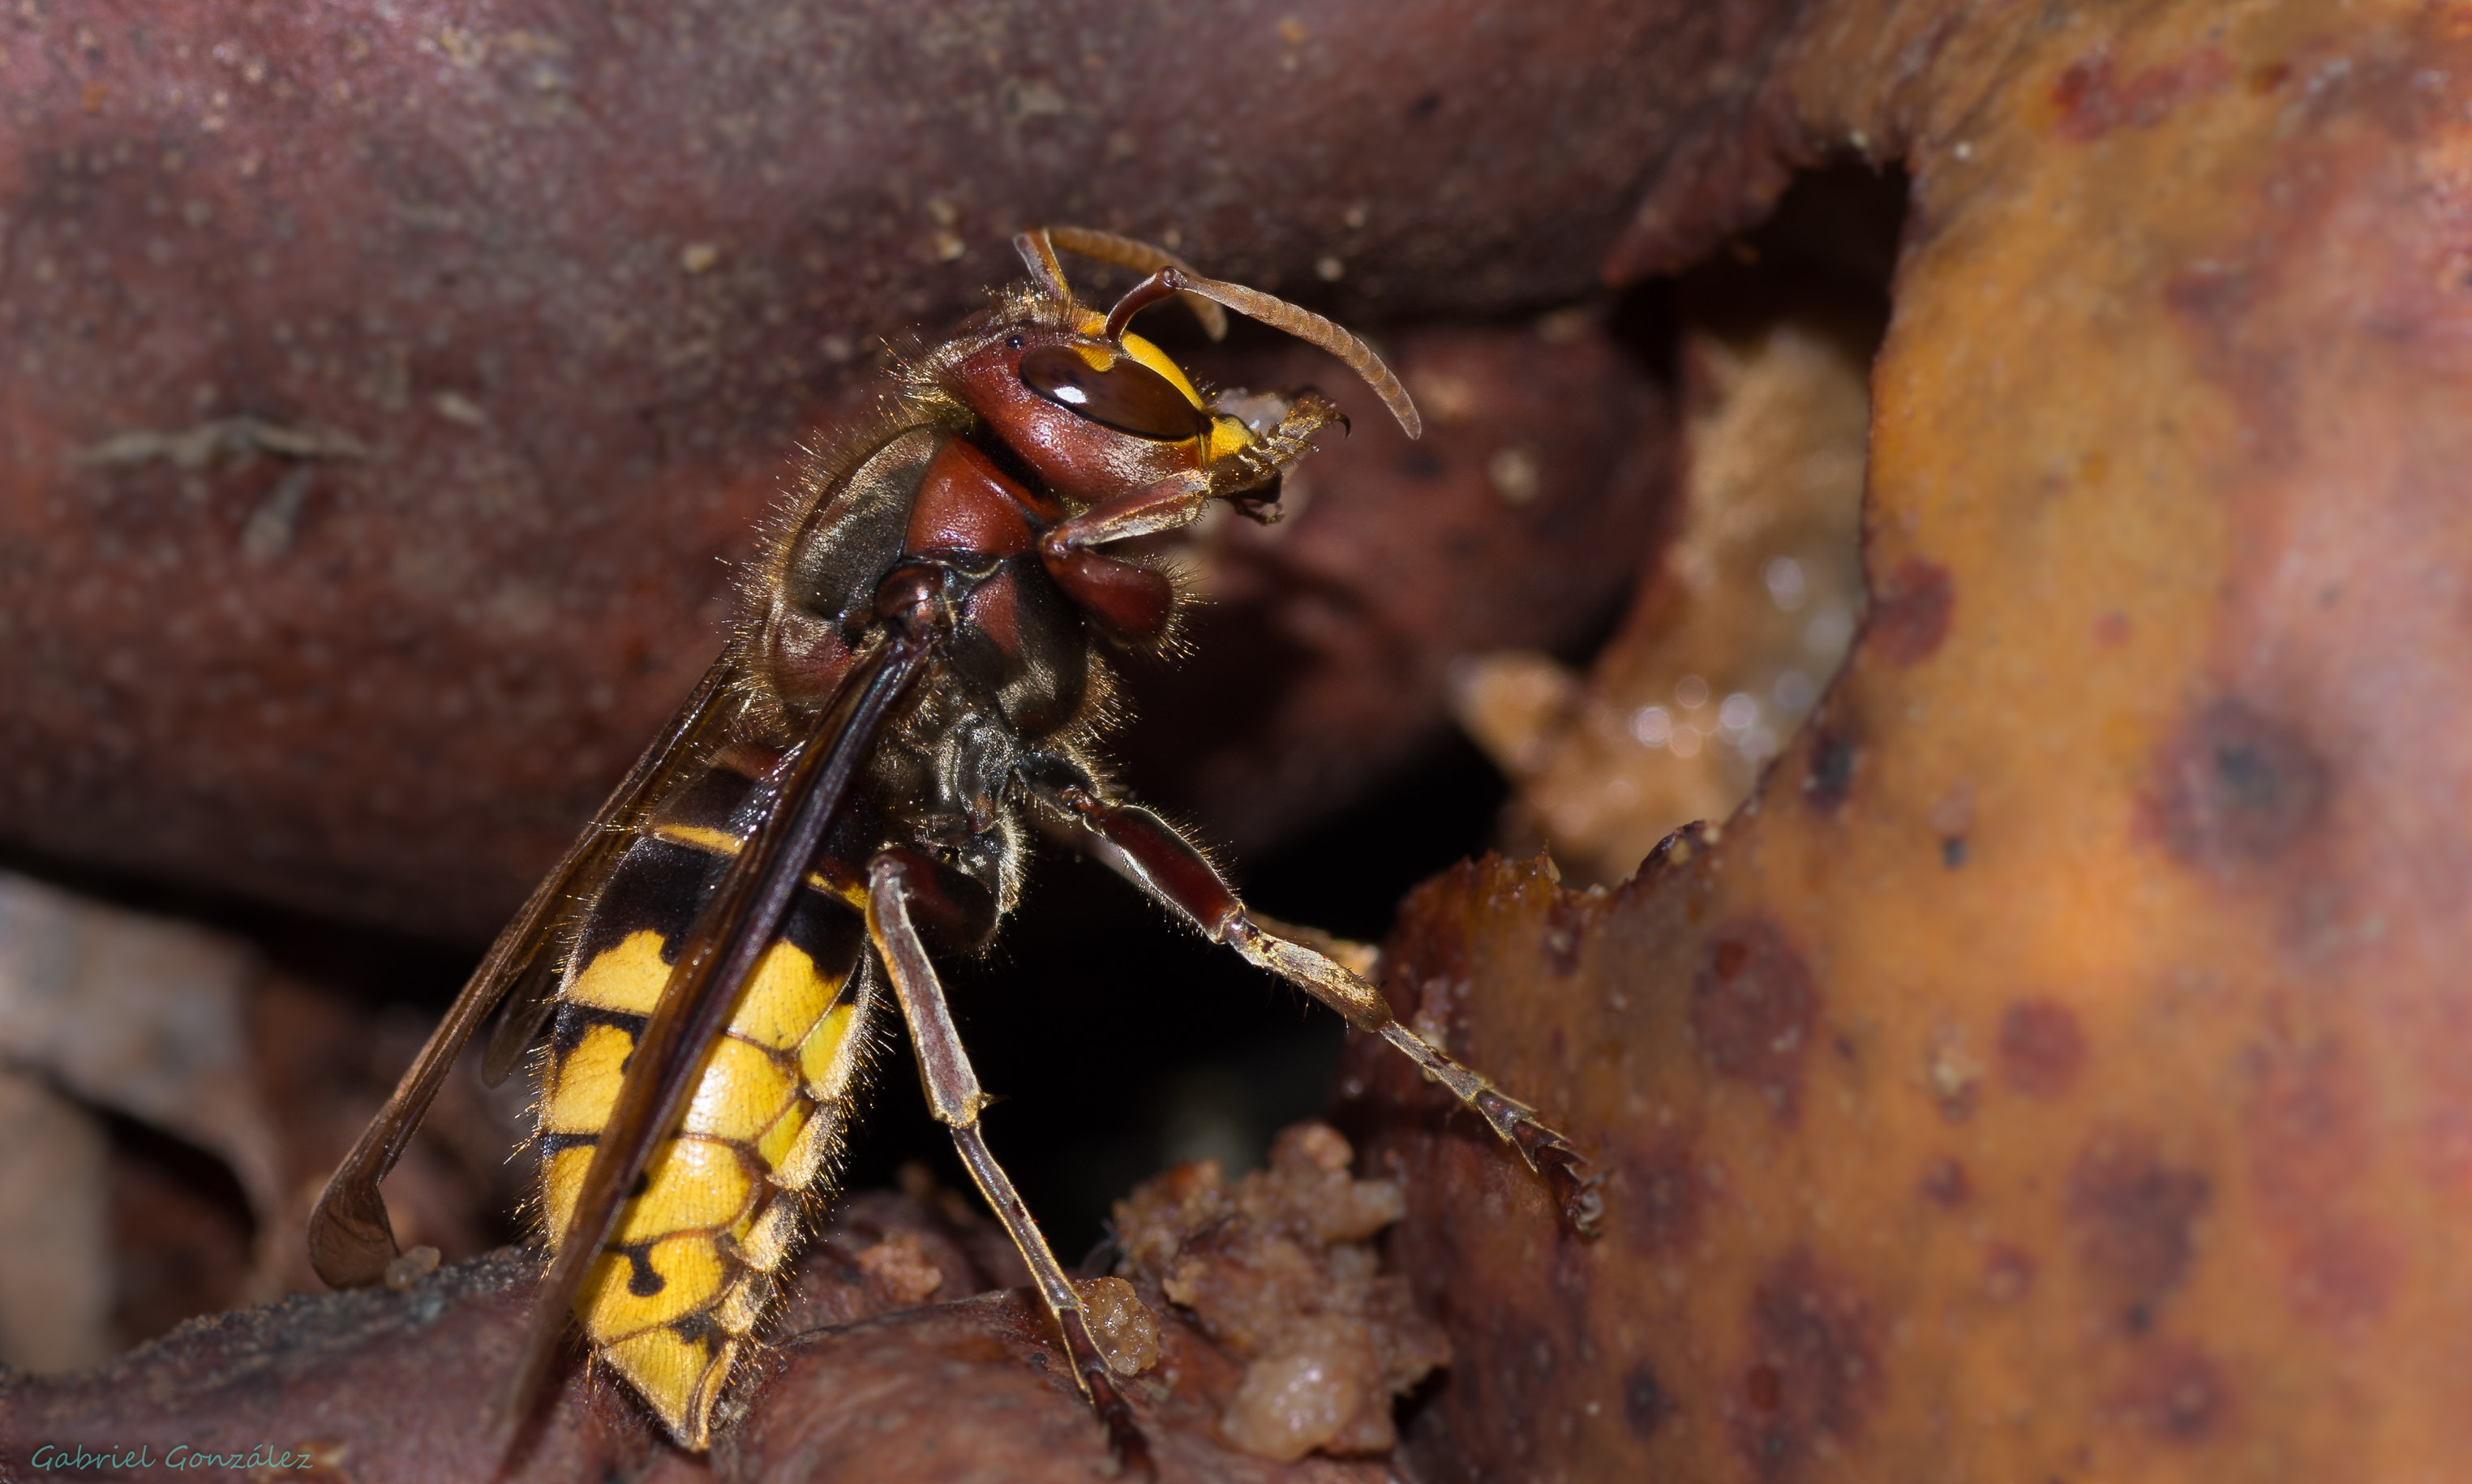
nature, explore, wildlife, insect, macro, explorer, fauna, invertebrate, close up, animals, naturaleza, hornet, ant, wasp, tamron90mm, pest, ggl1, gaby1, xovesphoto, animales, pentaxk5, gphoto, macro photography, arthropod, membrane winged insect